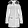
Label: Coat